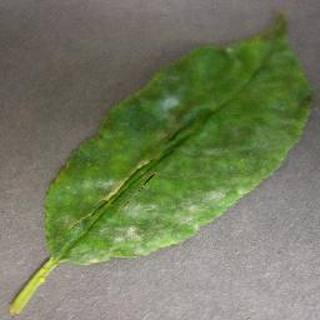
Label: cherry_powdery_mildew